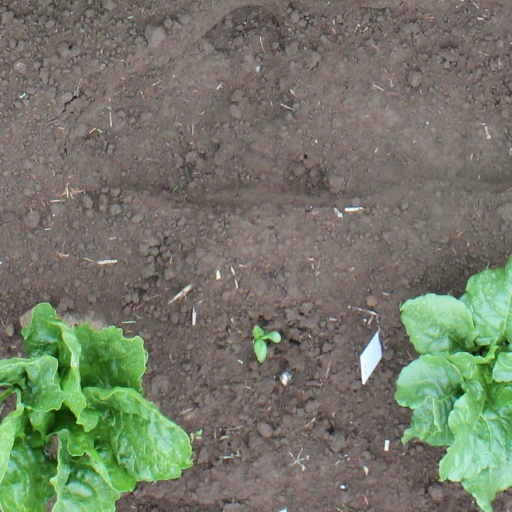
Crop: sugar beet